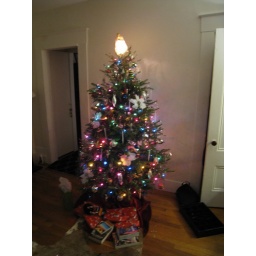
The Christmas season in Boston, complete with tree decorating and a special house party